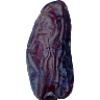
Label: Dates 1